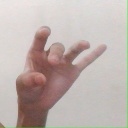
अक्षर: ओ